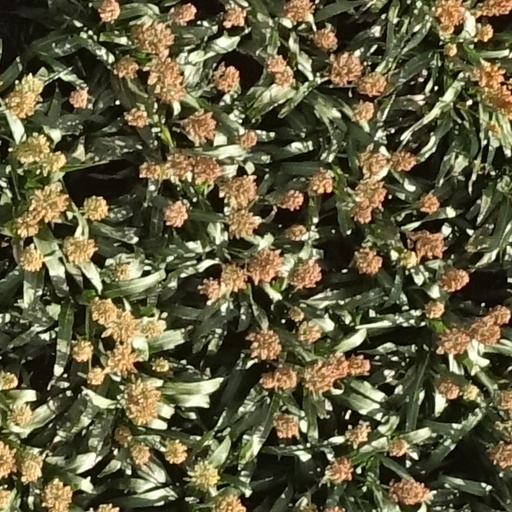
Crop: sorghum